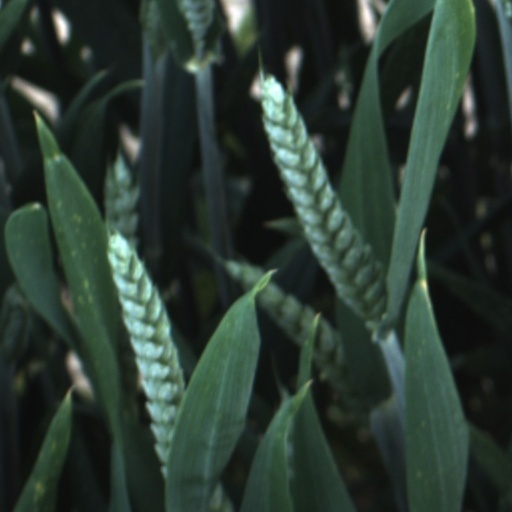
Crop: wheat